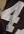
Number: 4